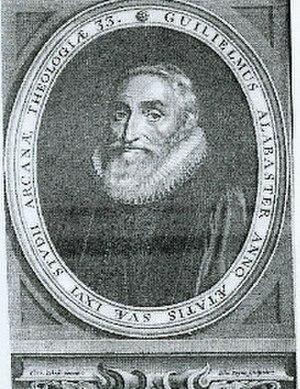
William Alabaster, près de Cambridge et enterré le 28 avril 1640 était un poète, un dramaturge et un écrivain religieux anglais. Une des nombreuses variantes de son nom était « arbalester » (arbalétrier).